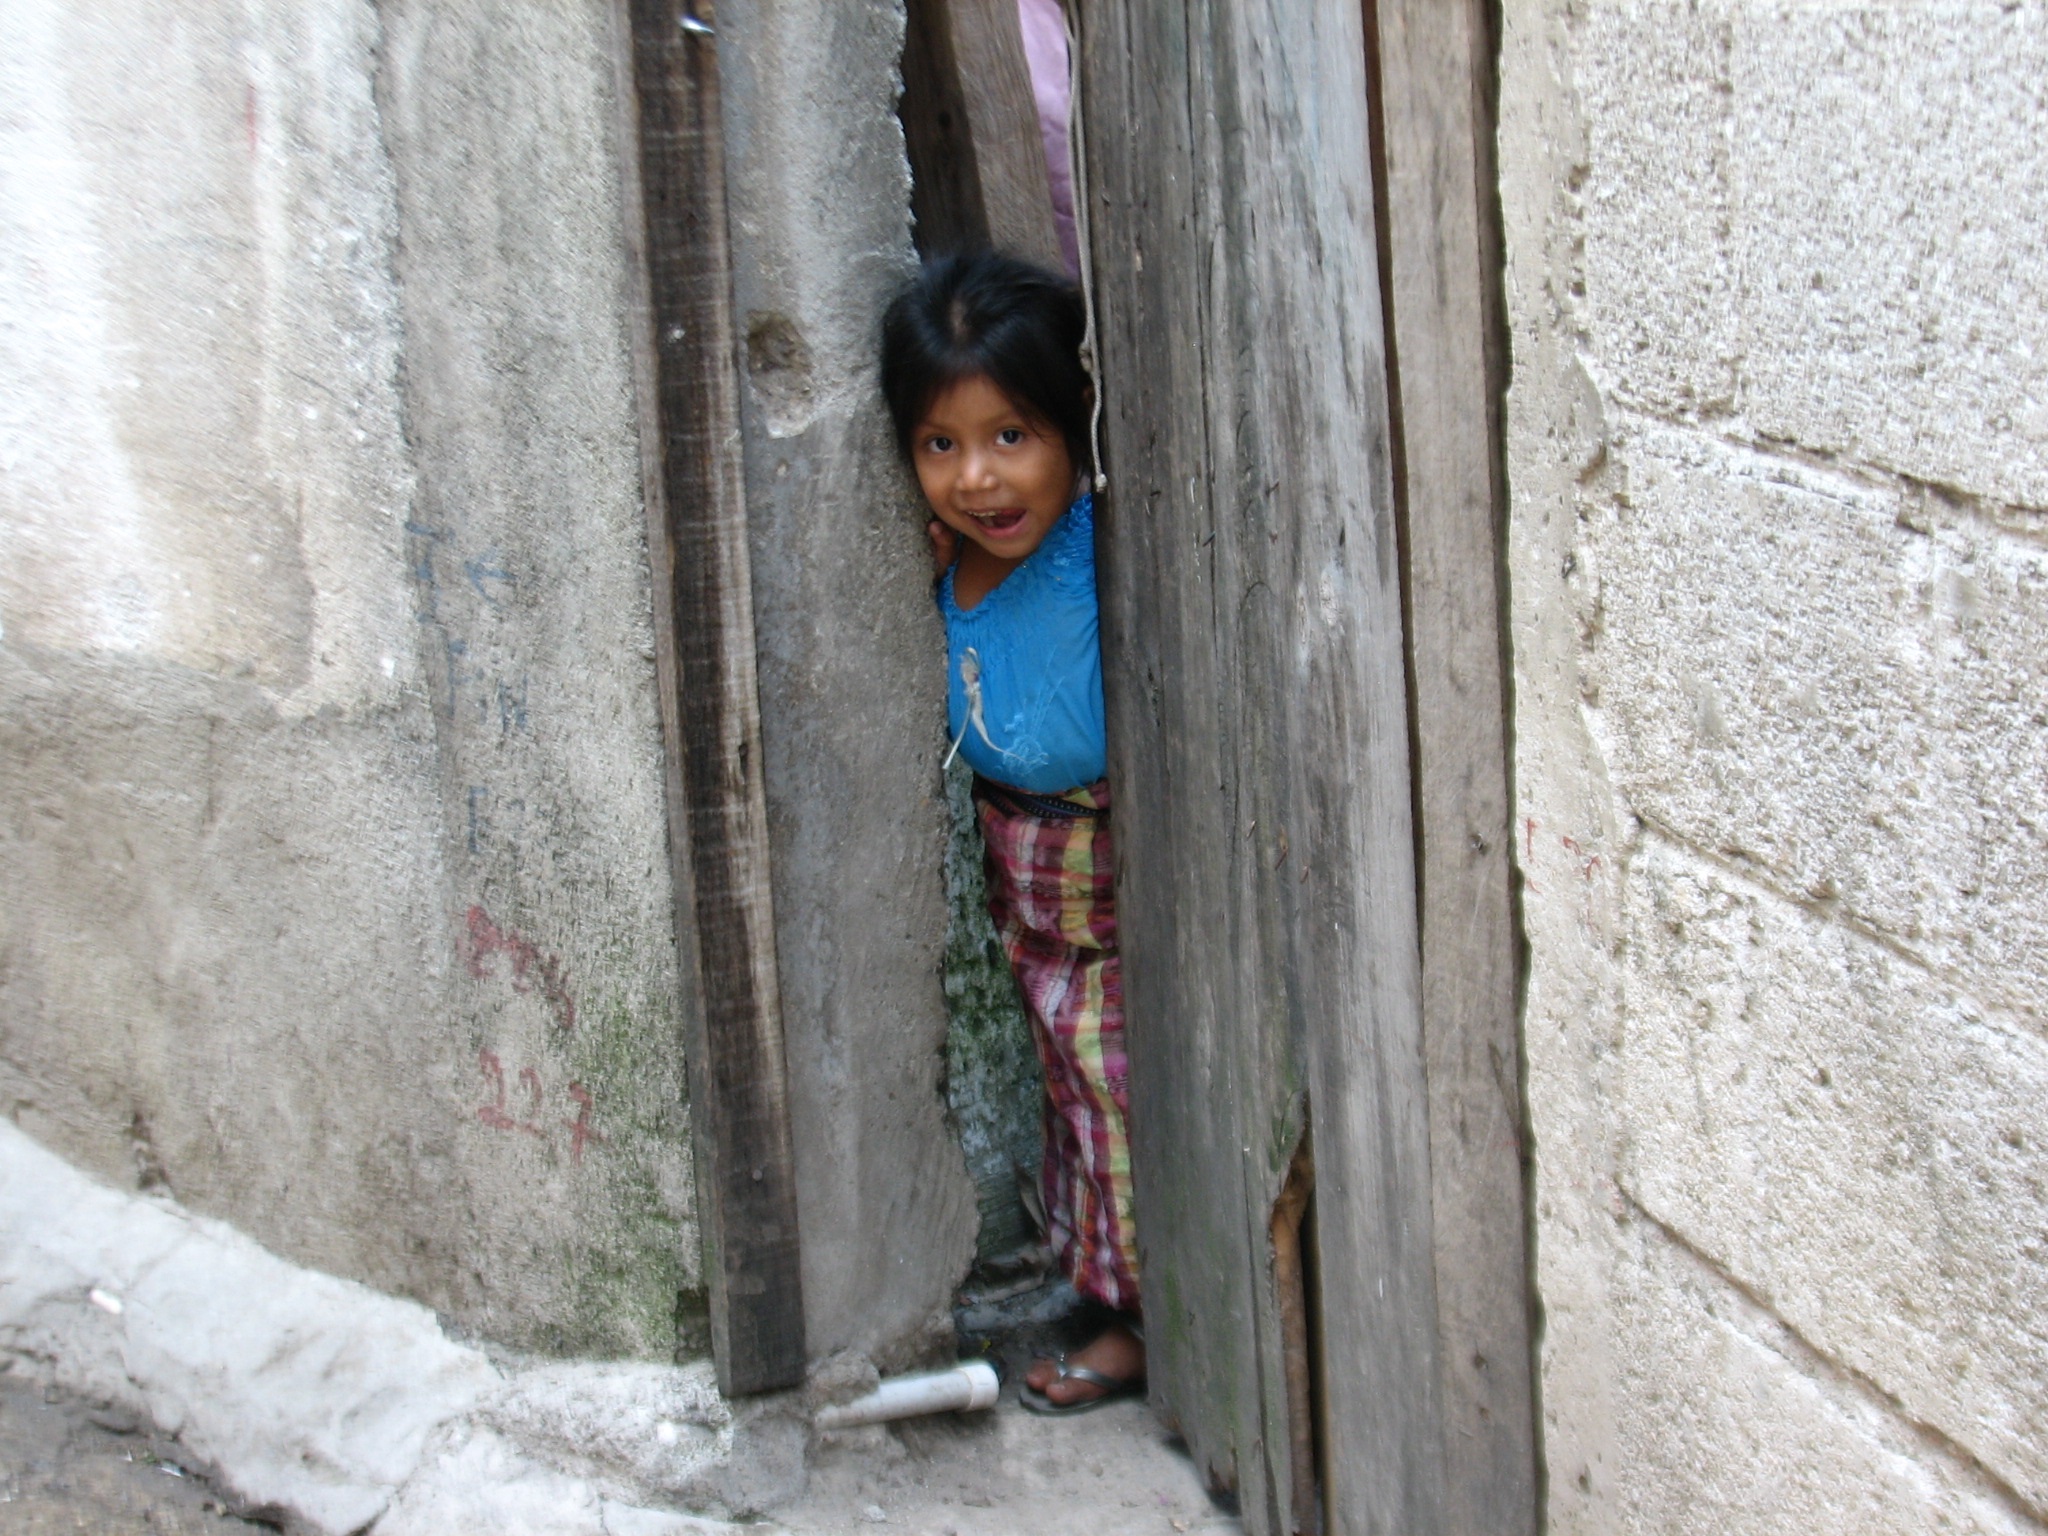
adventure, cute, wall, spring, child, blue, happy, temple, photograph, image, adorable, curious, hiding, guatemala, little girl